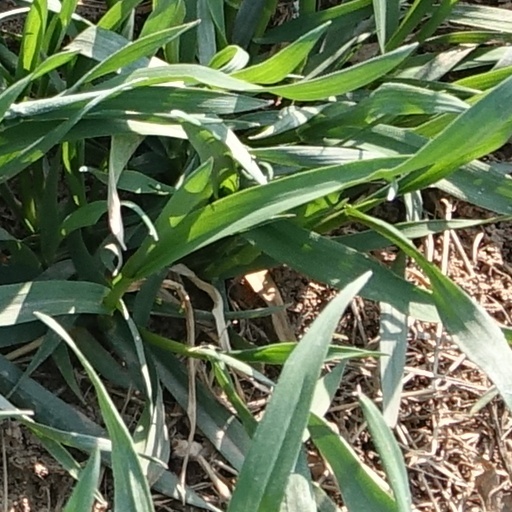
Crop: wheat